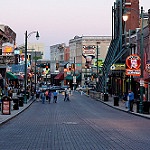
Label: street